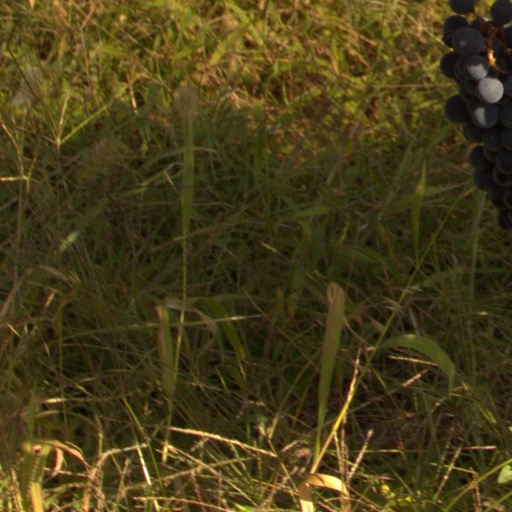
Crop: grape